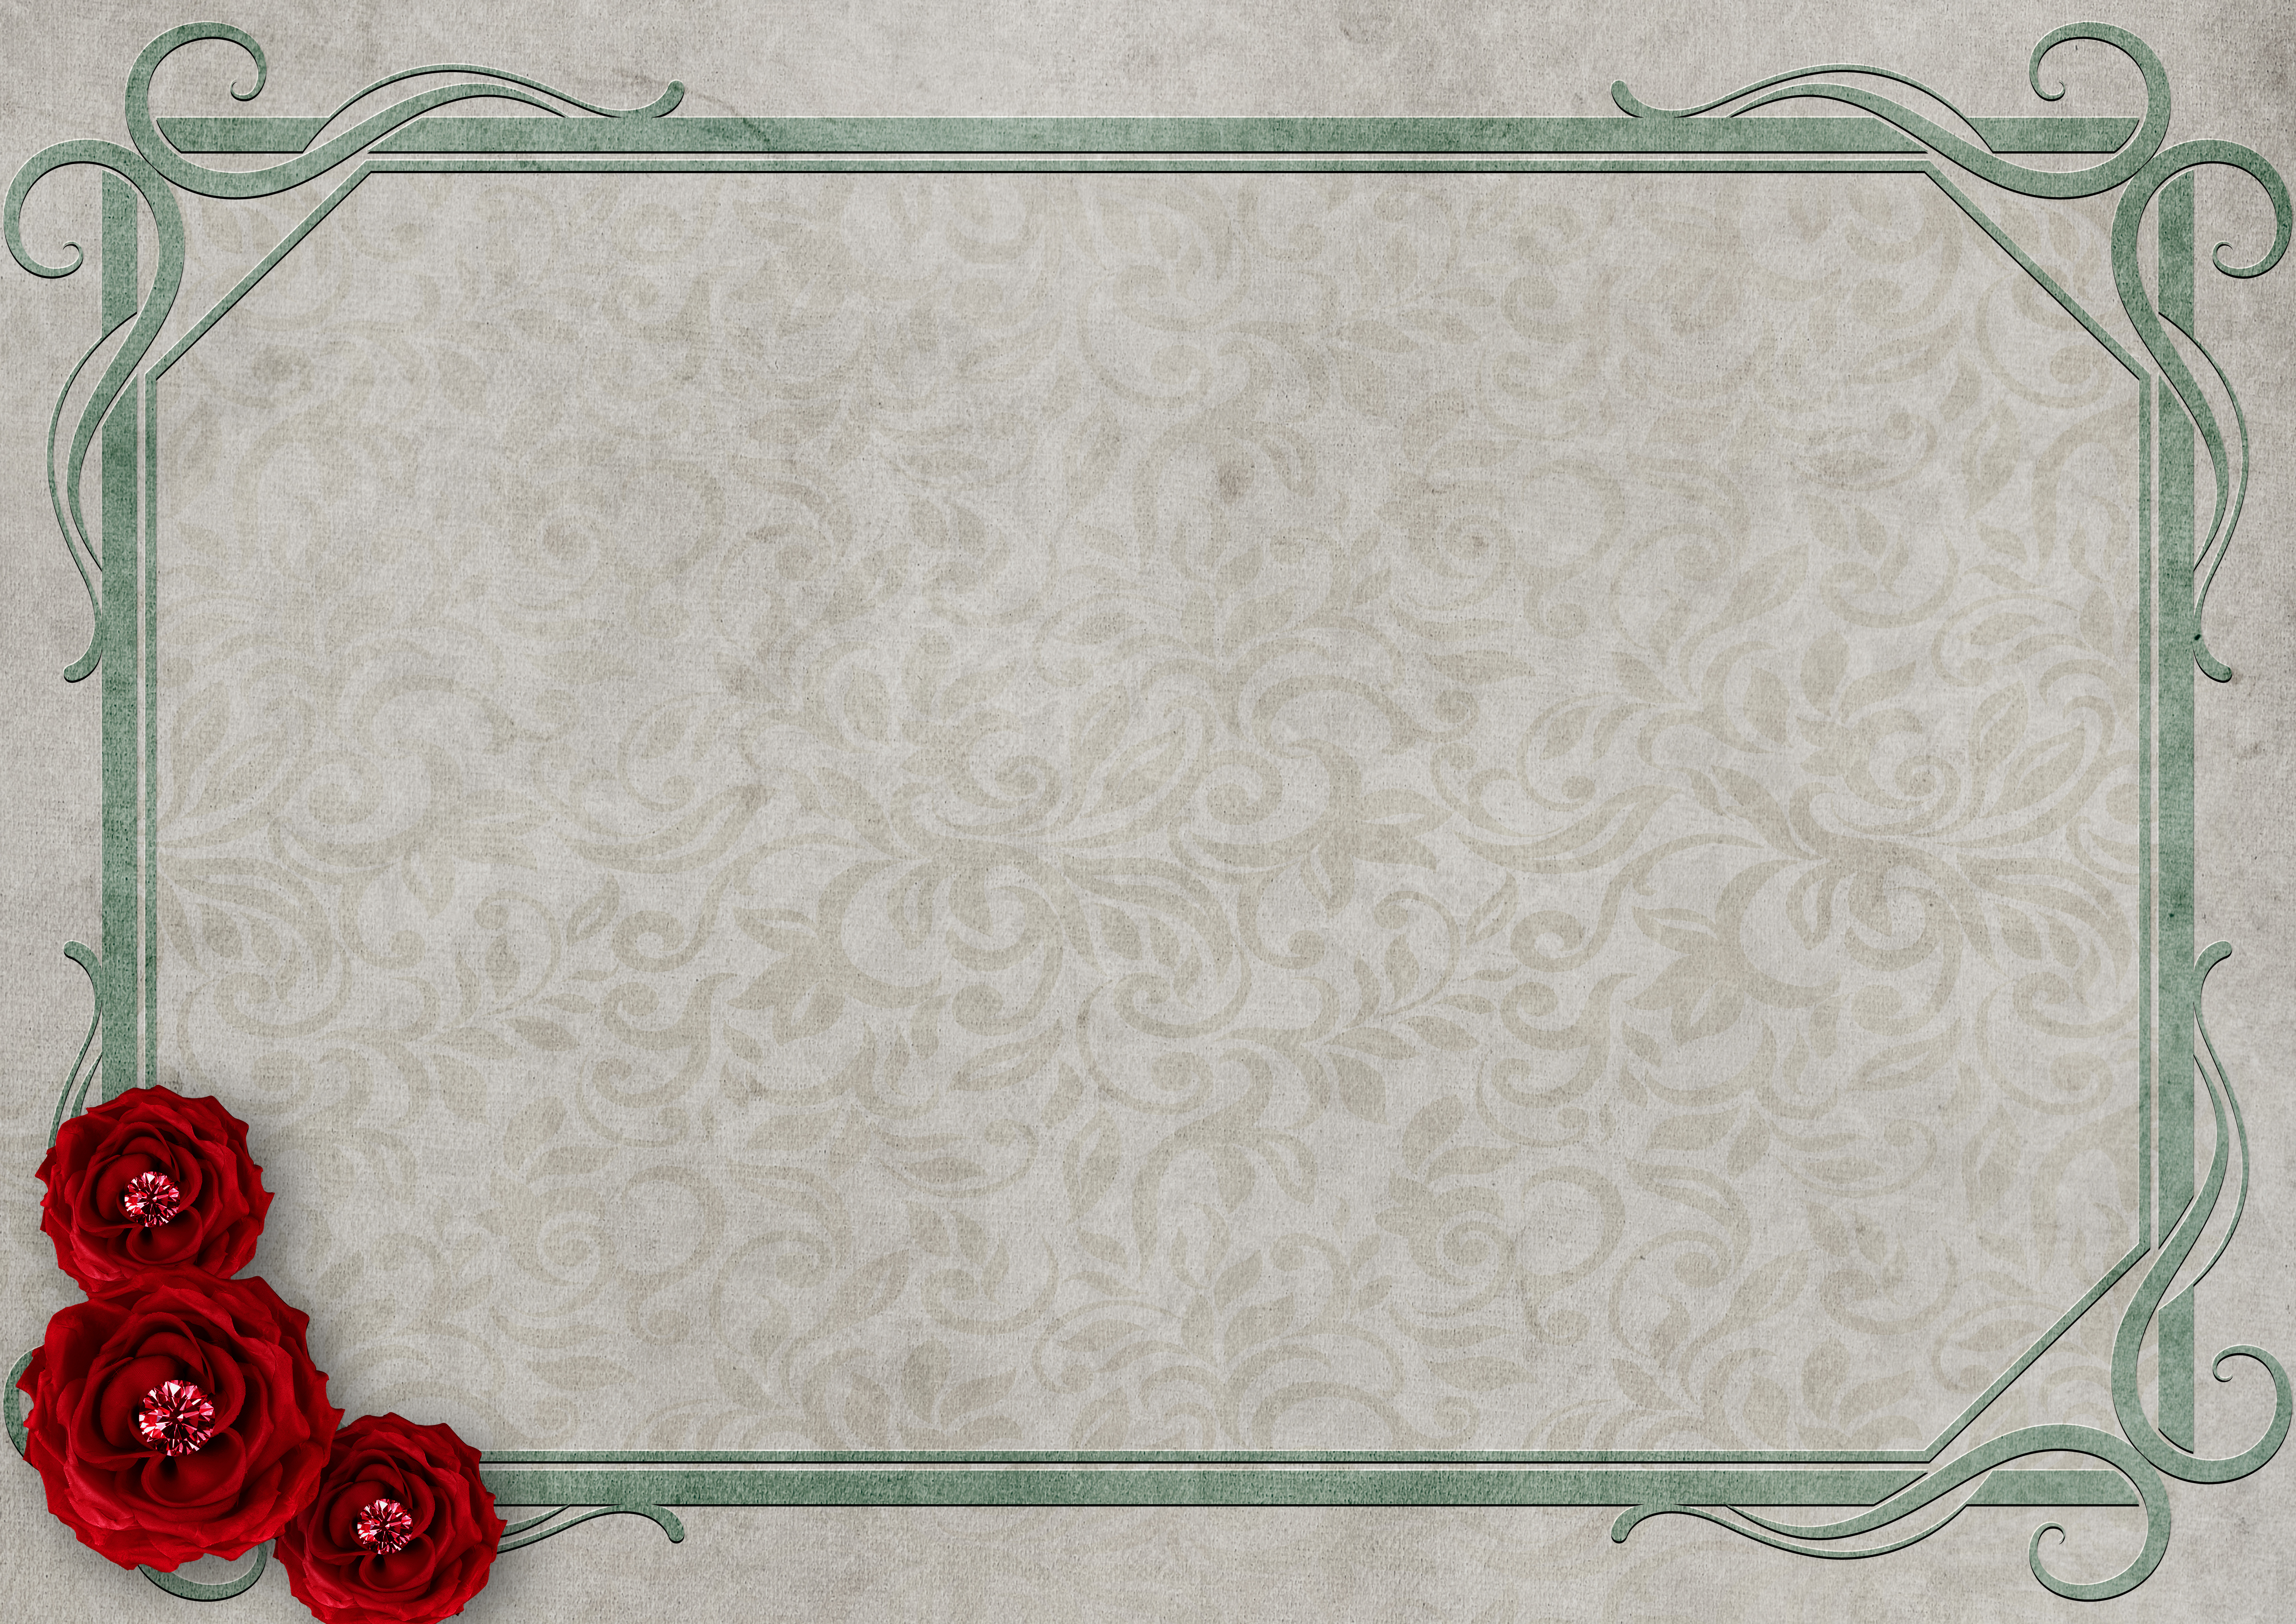
roses, frame, diamonds, paper, text space, red roses, ornaments, decorative, noble, pattern, scrapbooking, nostalgic, congratulations, greeting card, birthday, wedding, flowers, floral, love, background picture, red, cordial, picture frame, rectangle, font